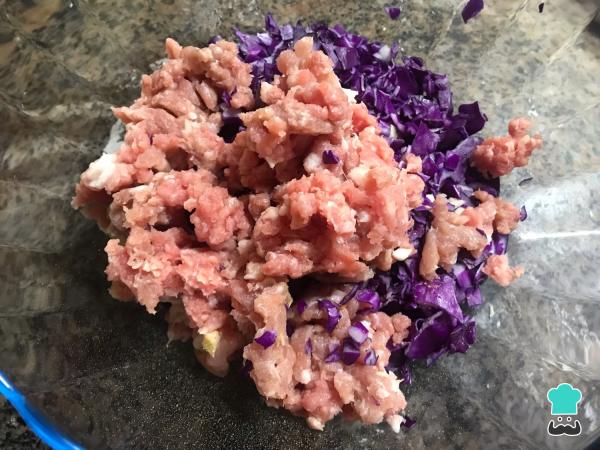
Mientras, pica el repollo en trozos muy pequeños. Mézclalo con la carne picada de cerdo, el diente de ajo picado y el jengibre rallado. Resérvalo.